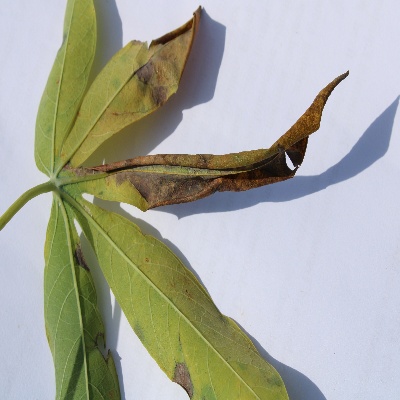
Crop: Cassava
Condition: bacterial blight